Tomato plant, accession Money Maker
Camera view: tilt-top (135 deg); turntable rotation: 60 degrees
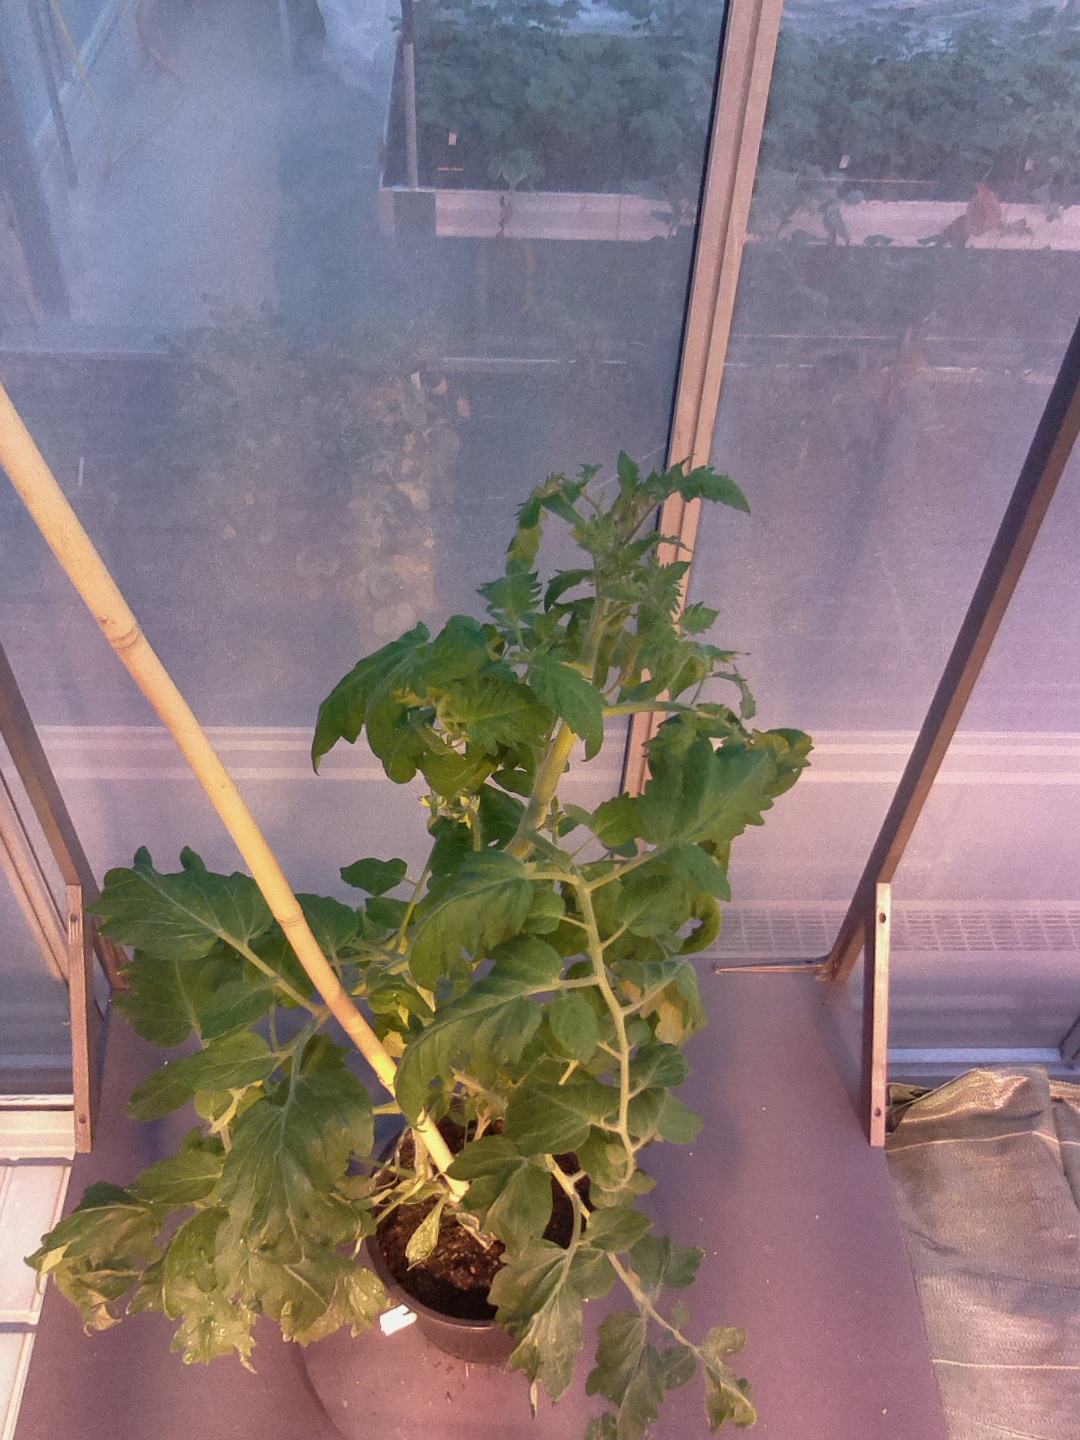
BBCH growth stage 60: First flowers open